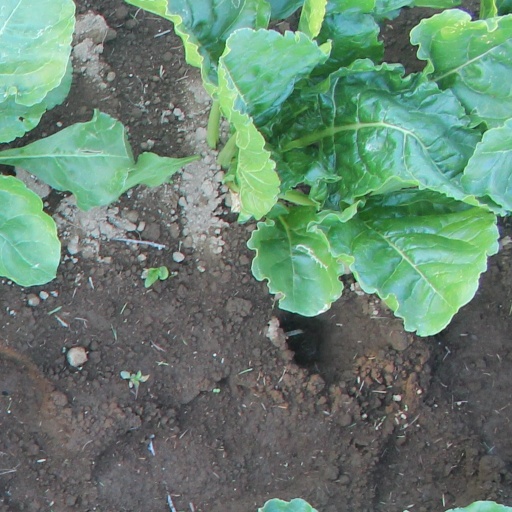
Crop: sugar beet